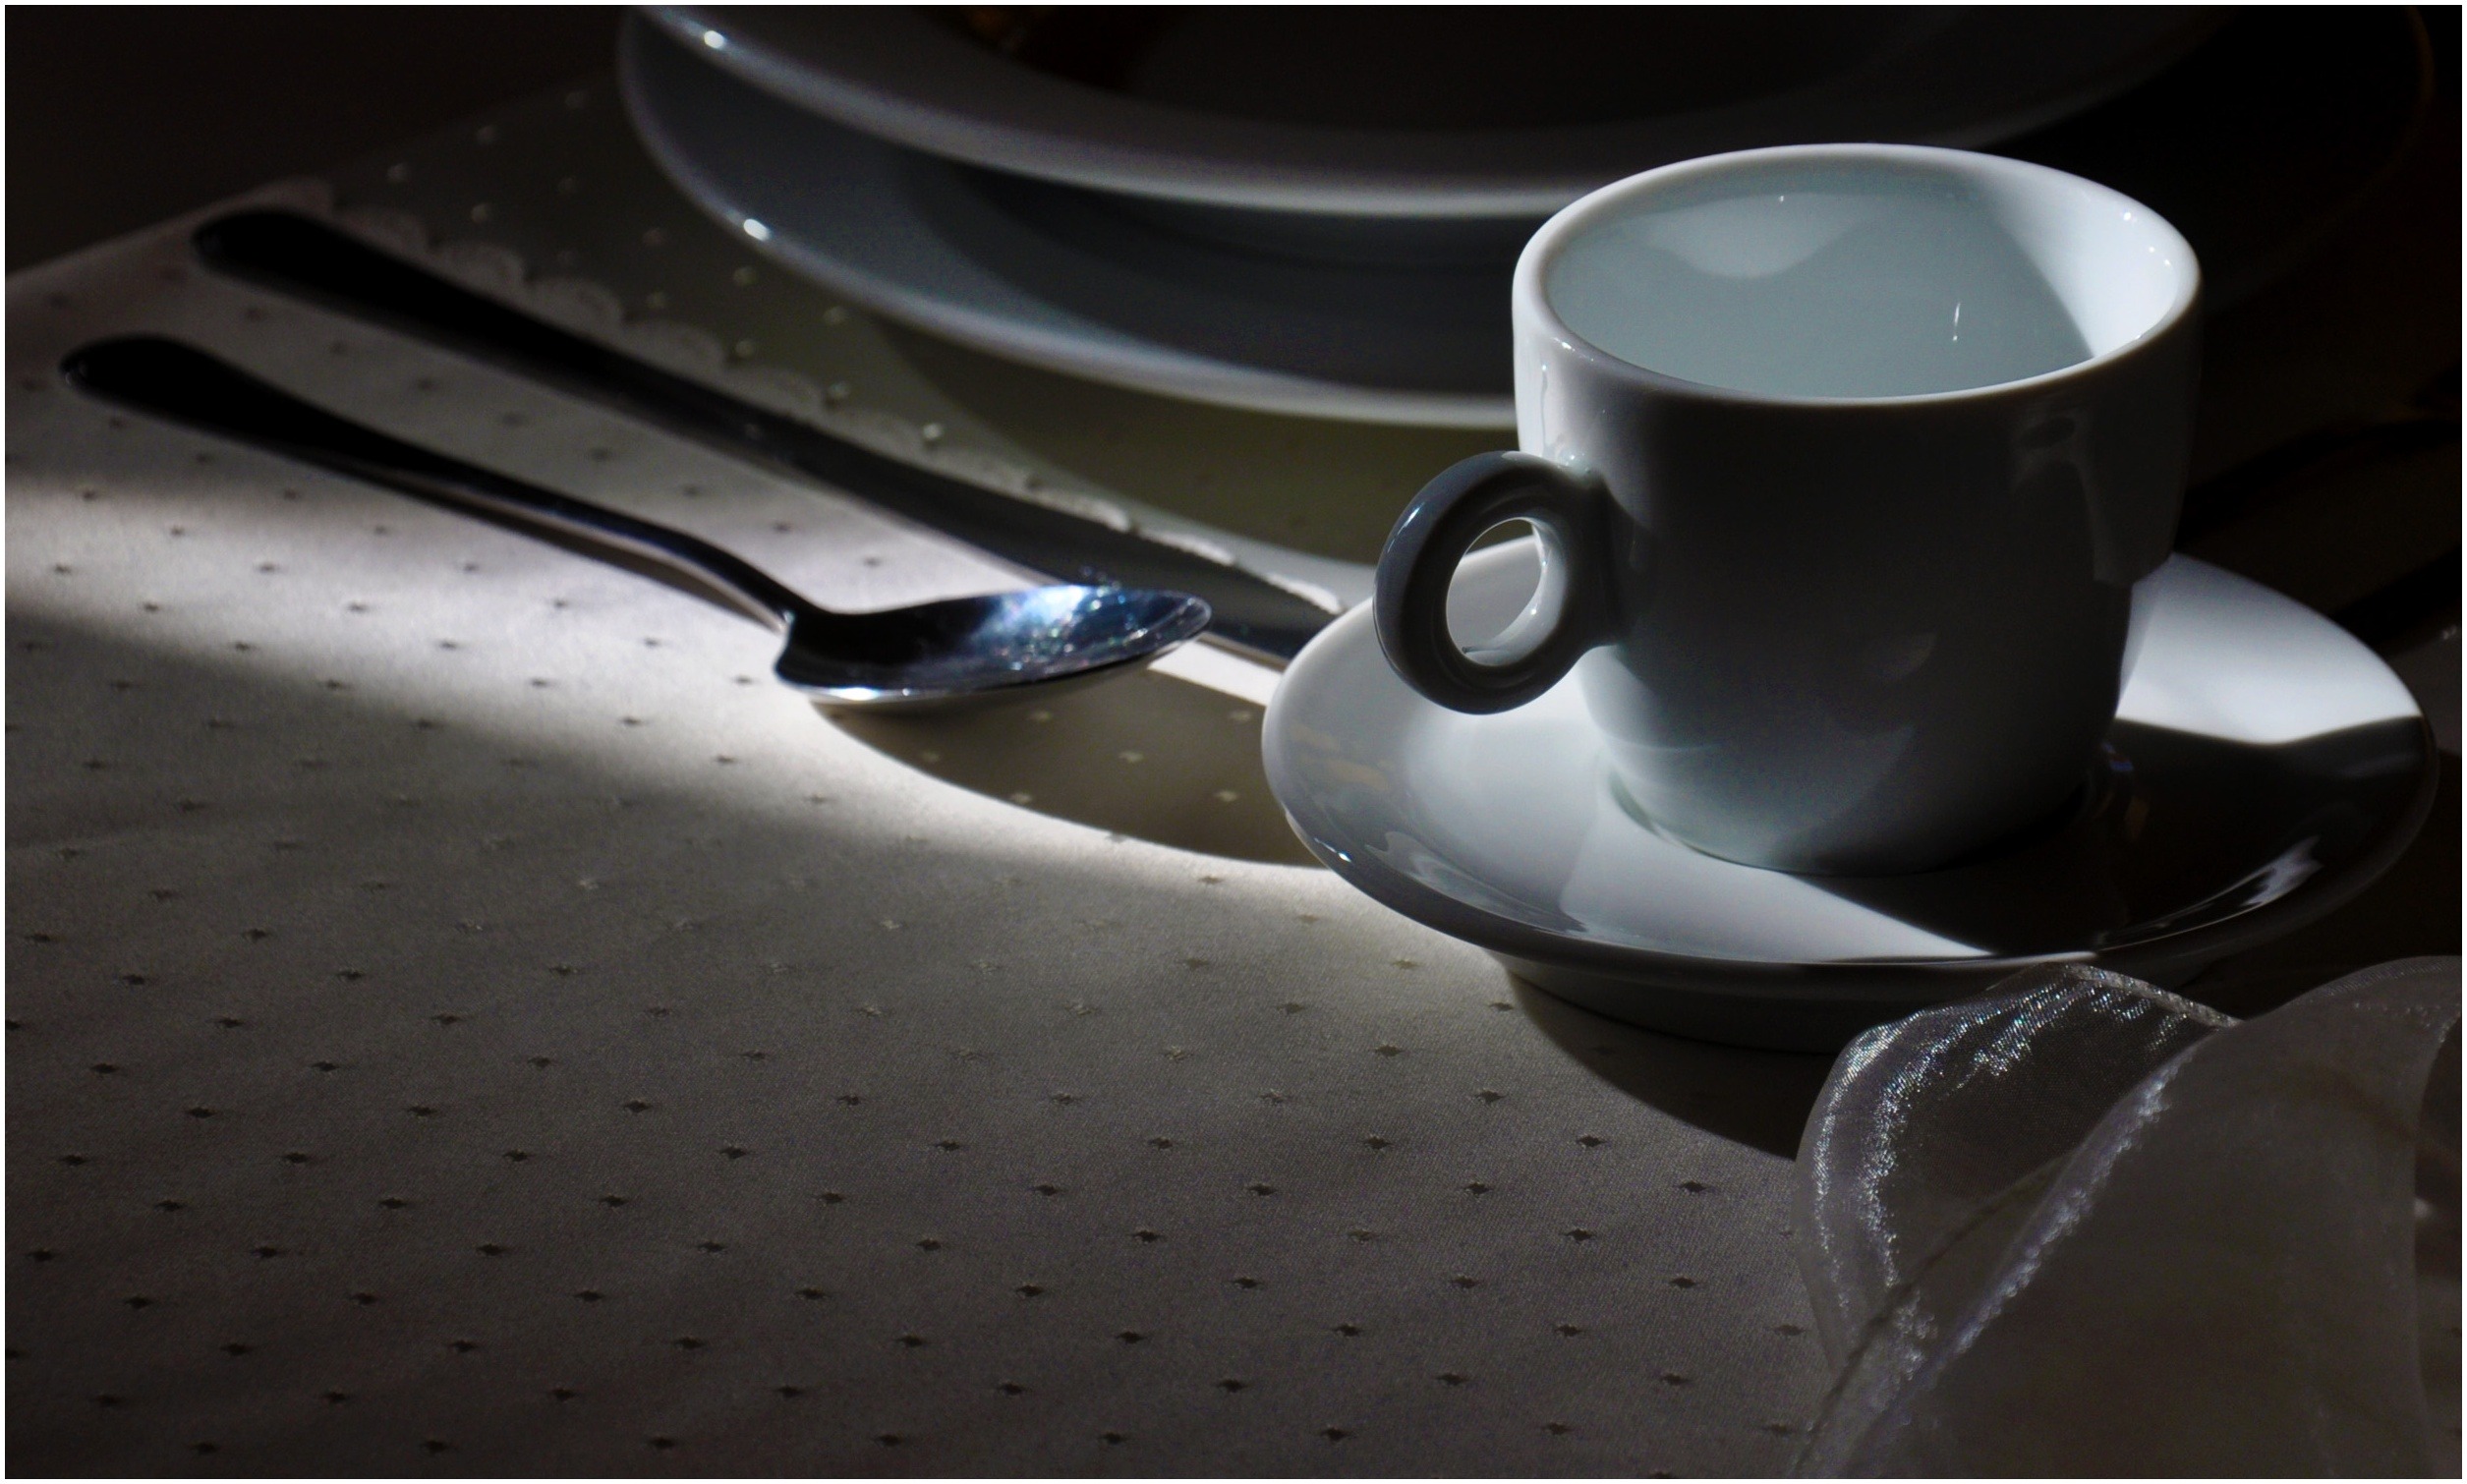
fork, glass, cup, drink, espresso, coffee cup, spoon, kitchenware, knife, teacup, catering, plates, kitchen utensils, increase, still life photography, tablespoons